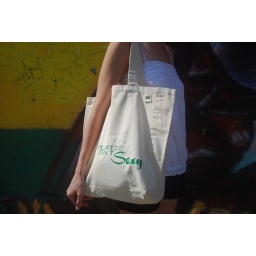
Available in my Etsy shopOne of my newest products added to the shop, market tote bag screen printed